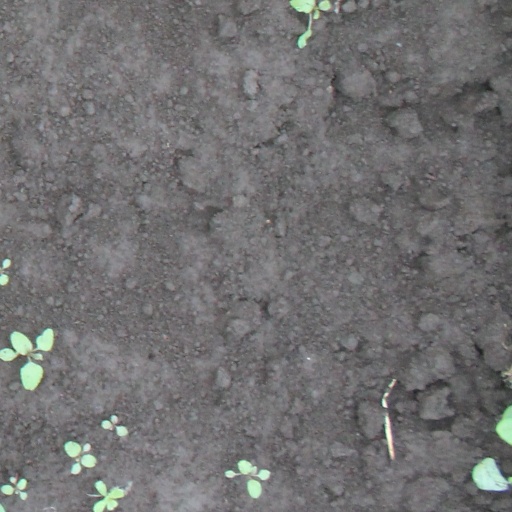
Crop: soybean